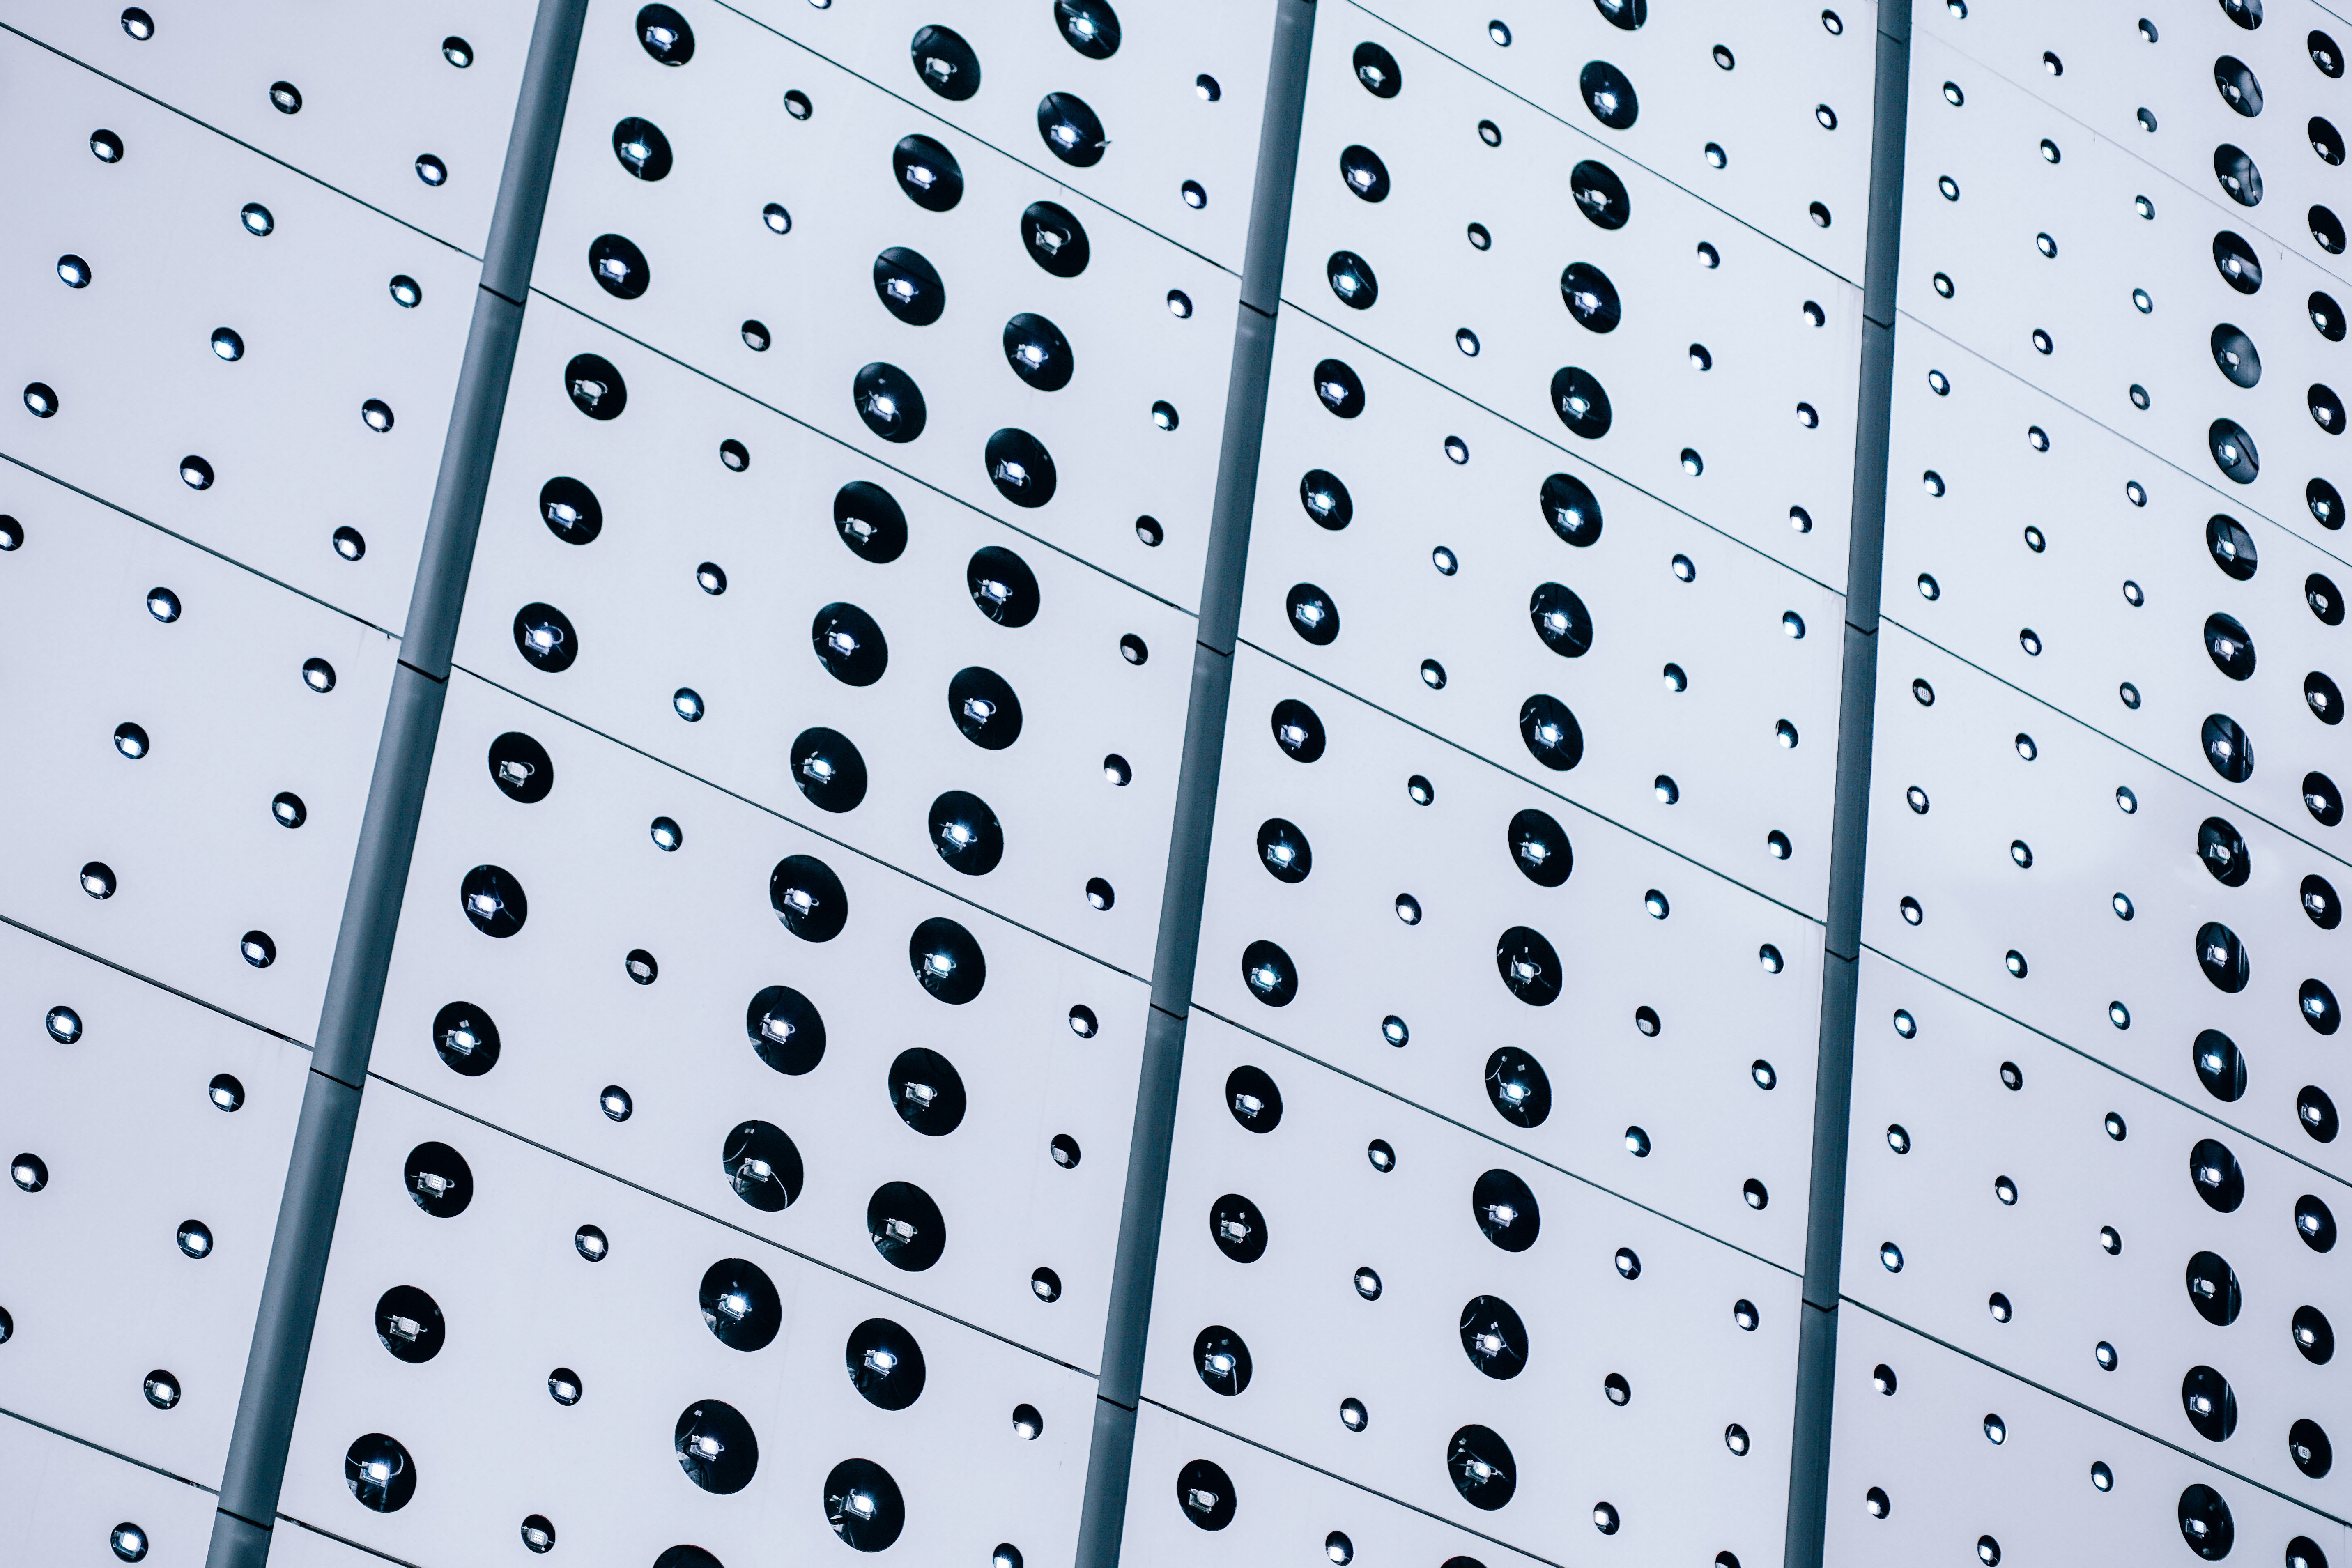
line, pattern, metal, design, parallel, steel